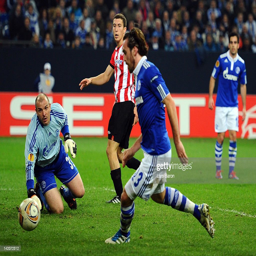
person scores his teams third goal during the quarter - final first leg match .